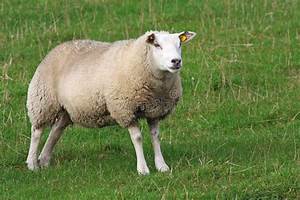
Label: sheep